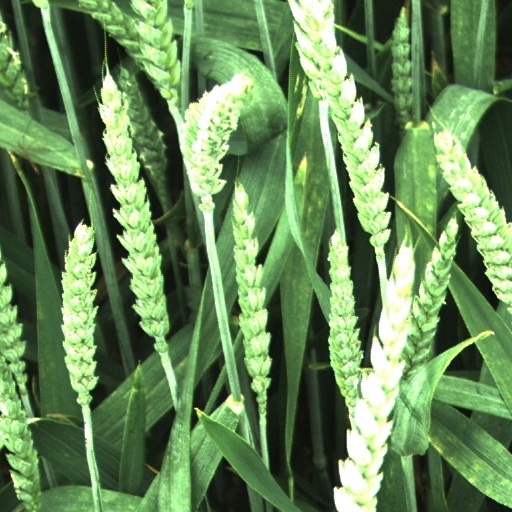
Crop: wheat